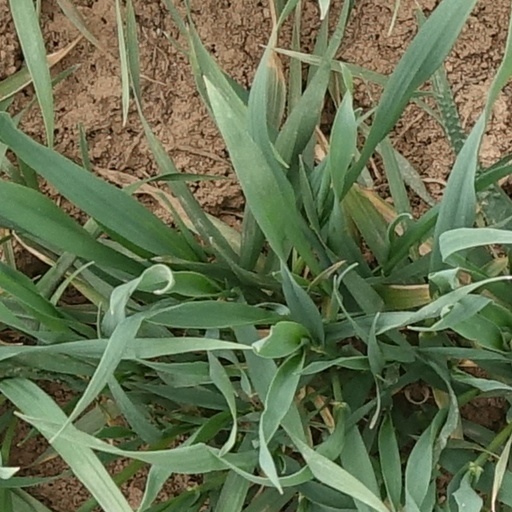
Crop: wheat